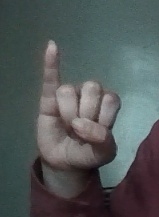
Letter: meem